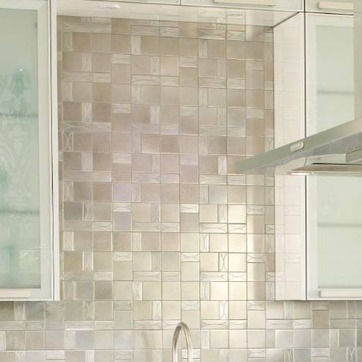
Material: tile